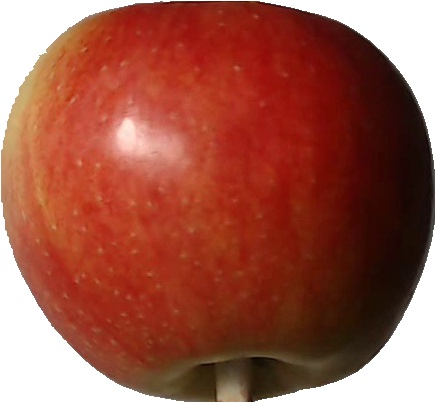
Label: apple_red_2